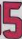
Number: 5